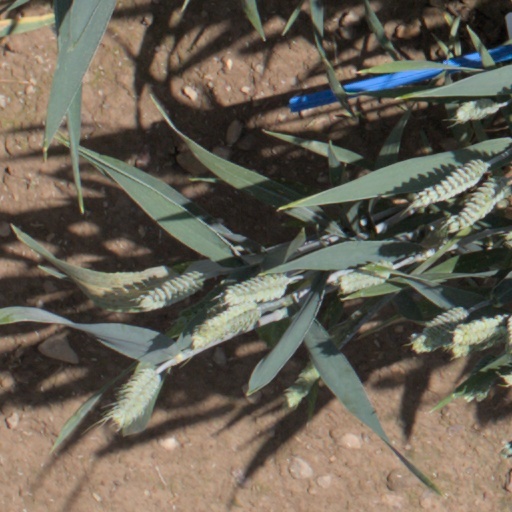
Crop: wheat